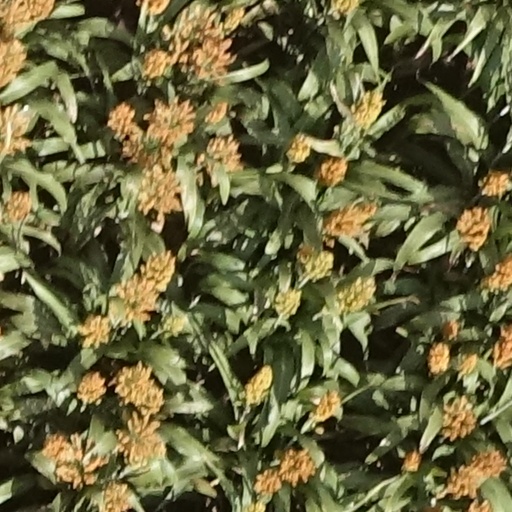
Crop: sorghum